Mezőhegyes

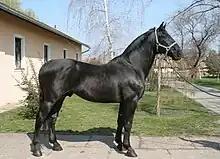
Nonius Mezőhegyes

The roofed riding hall designed by János Hild, which is still in use today, is the oldest roofed riding hall in the country. Riding lessons for both experienced riders and beginners are offered to visitors here. The most significant event here is the Mezőhegyes International Mare and Stallion Competition which is organized each June.